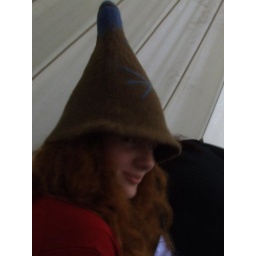
Abby in her cat hat